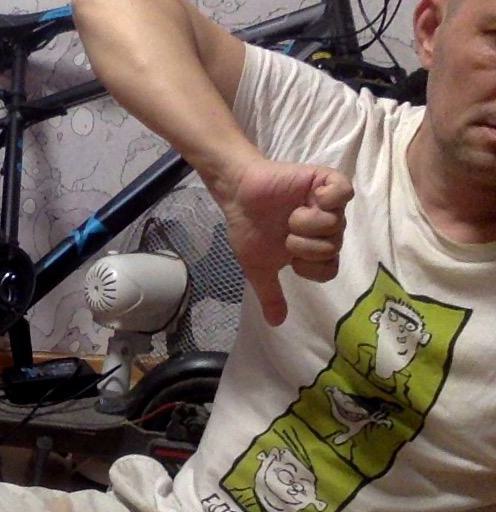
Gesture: dislike